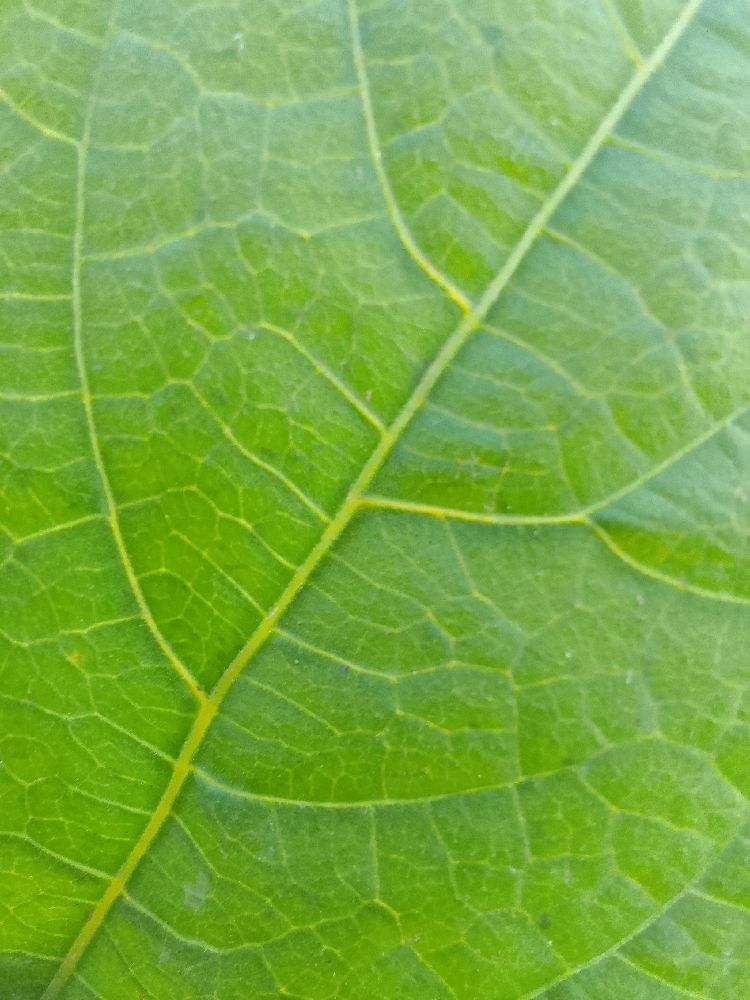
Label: healthy